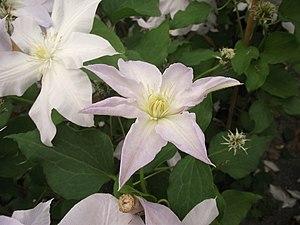
La clématite patens 'Evipo003' PBR & PPaf, est un cultivar de clématite obtenu en 1998 par Raymond Evison et Mogen Olesen en Angleterre. Elle porte le nom commercial de clématite Ice blue 'Evipo003' PBR & PPaf.